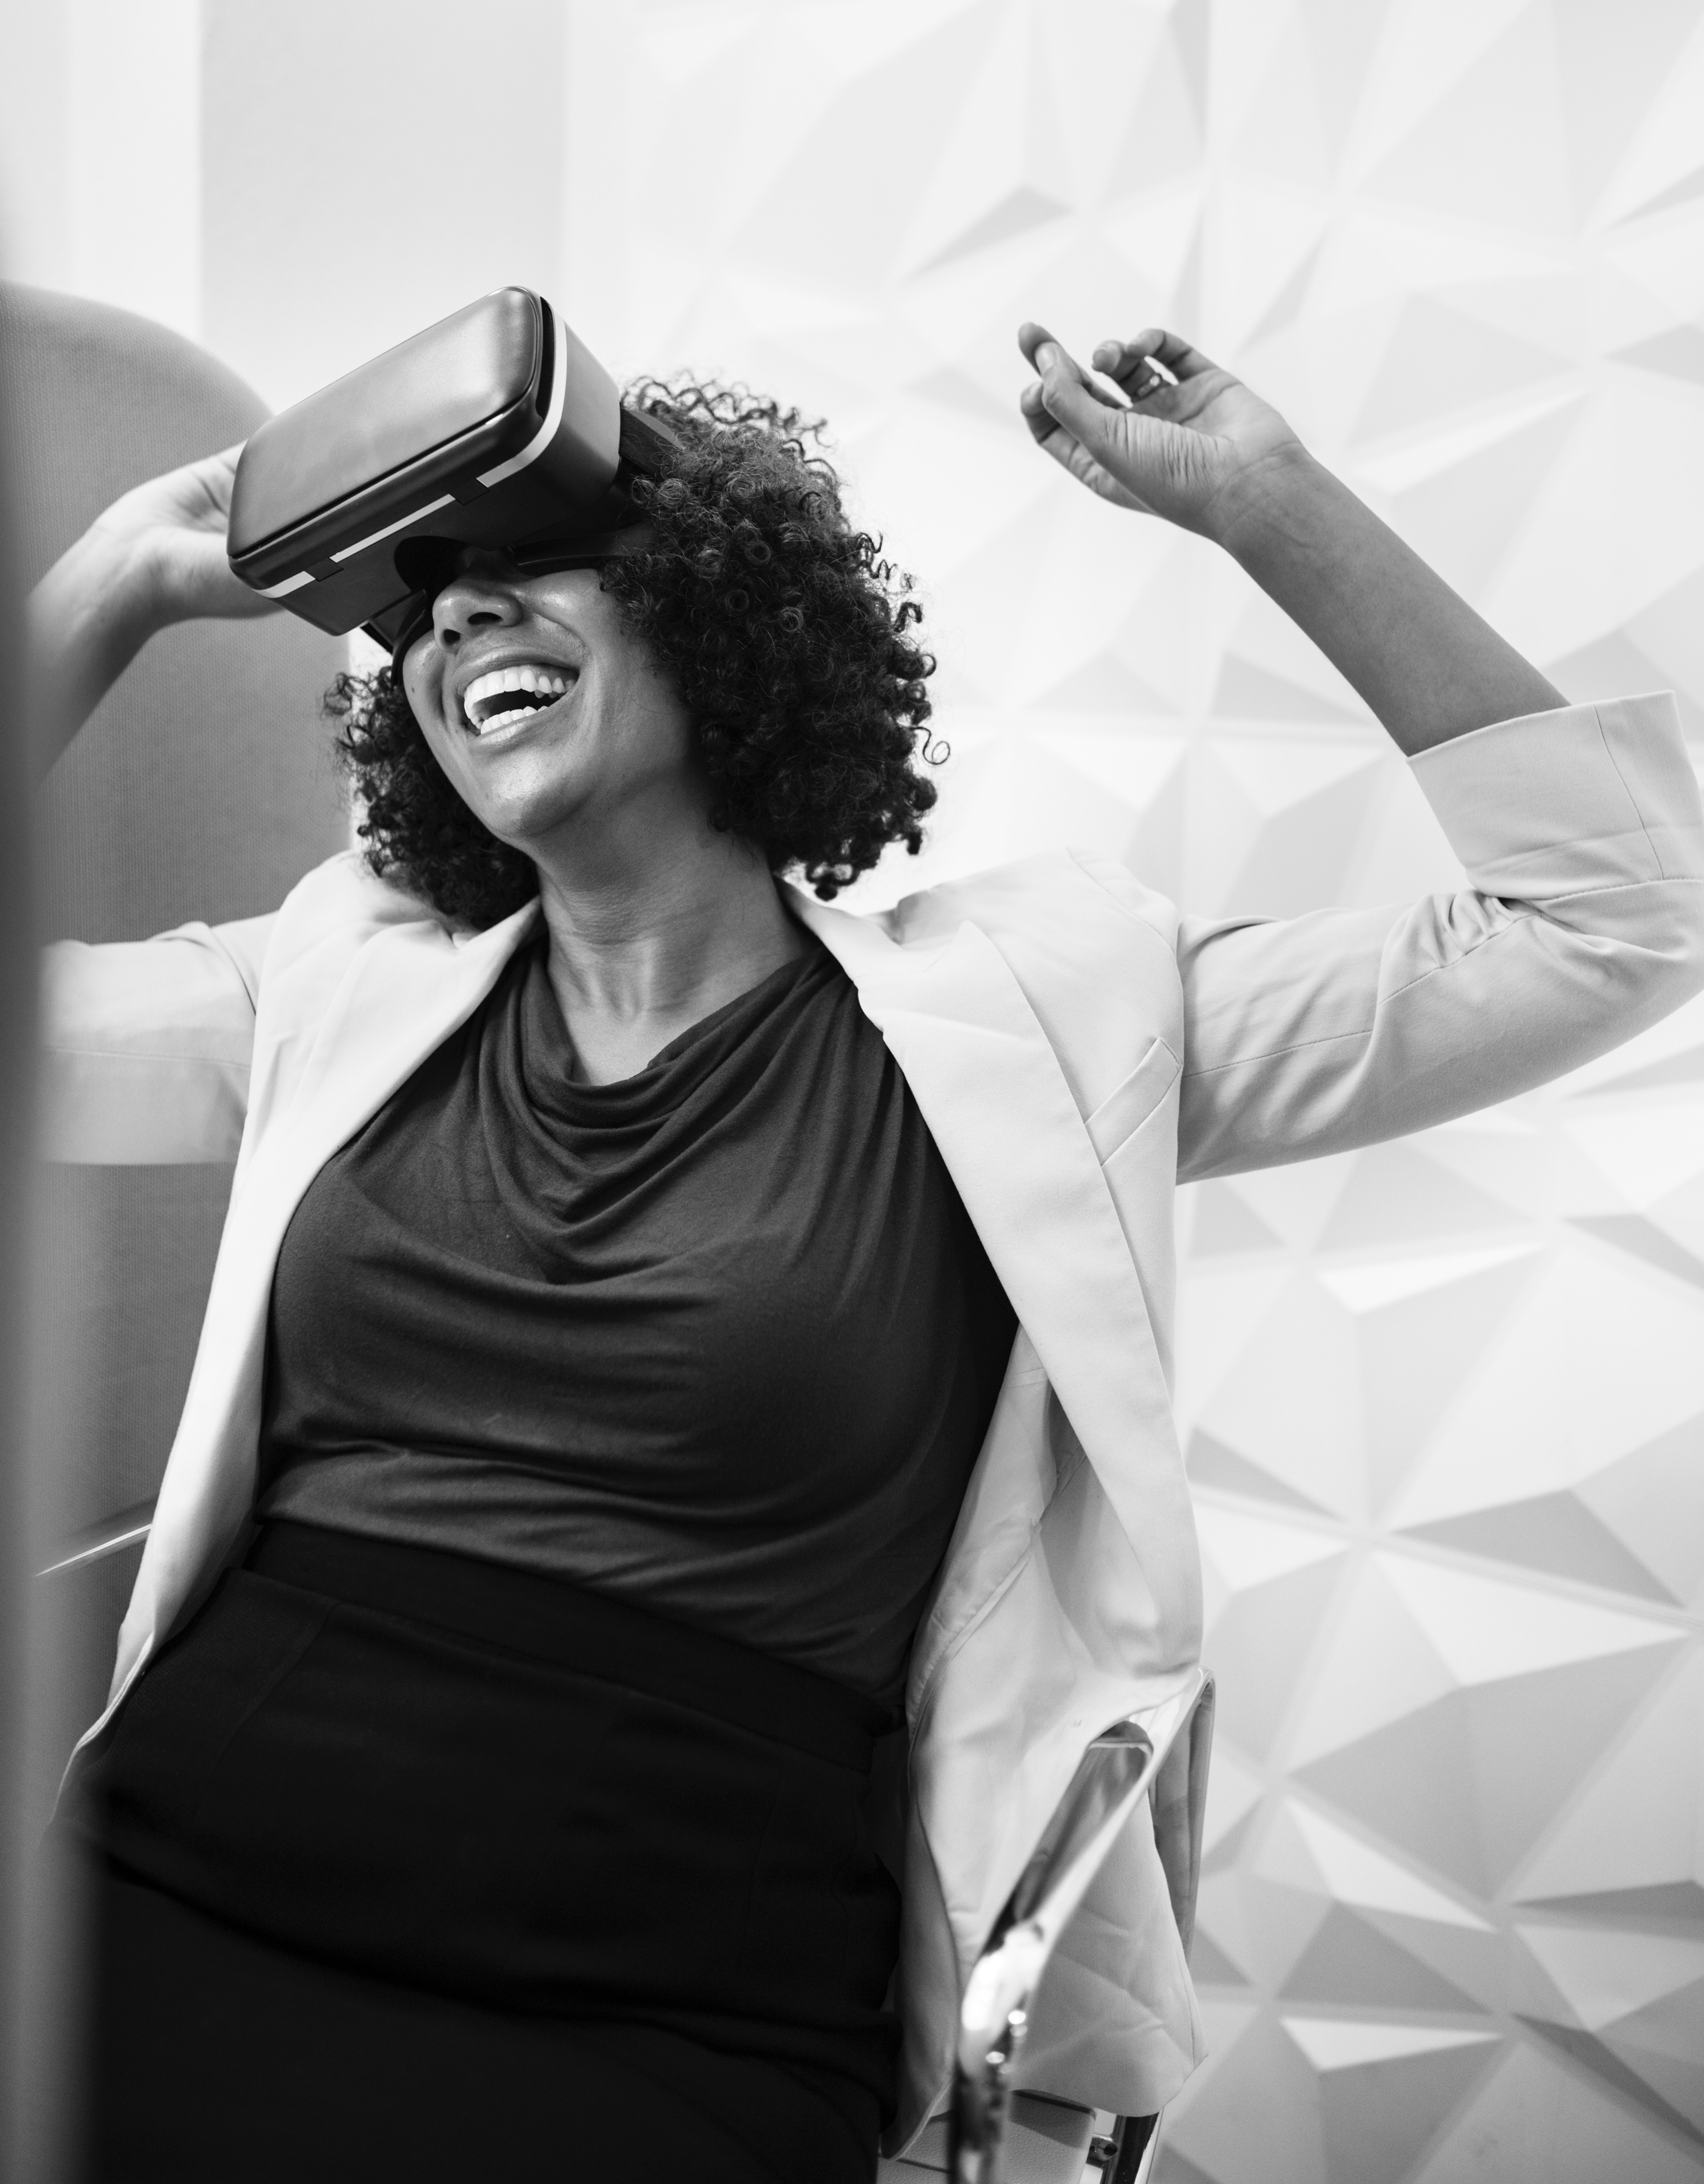
white, black, photograph, shoulder, black and white, monochrome, beauty, hairstyle, standing, arm, monochrome photography, joint, fashion, photo shoot, photography, hand, room, dress, model, style, gesture, flash photography, fashion design